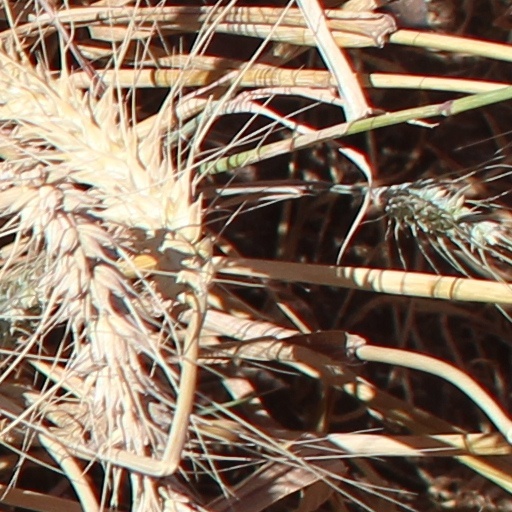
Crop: wheat